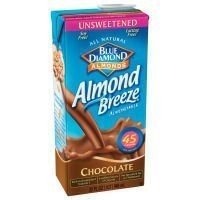
Item Name: Blue Diamond Chocolate Almond Breeze Unsweetened ( 32 Oz)
Product Description: Grocery
Value: 32.0
Unit: Ounce

Price: 1.99